2011 alleged Iran assassination plot

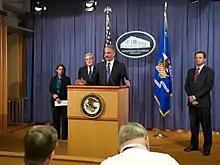
US Attorney General Eric Holder announces the charges

U.S. officials said that it was "more than likely" that Iran's Supreme Leader, Ayatollah Ali Khamenei and the head of the Quds Force, Major General Qasem Soleimani, knew of the plot, but acknowledged this was based on analysis rather than hard evidence. They speculated it was inconceivable that in Iran's hierarchy Khamenei or Suleimani would not be aware of such an action, stating "it would be our assessment that this kind of operation would have been discussed at the highest levels of the regime." The officials acknowledged that the plot was far "outside the pattern" of the Quds Force past activity.